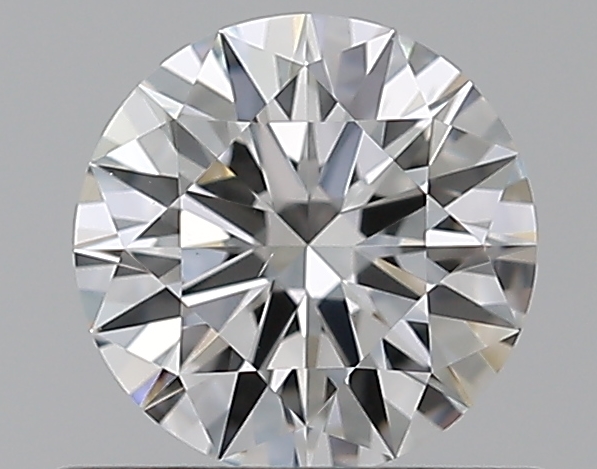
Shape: round
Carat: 0.5
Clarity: VS1
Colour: G
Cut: EX
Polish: EX
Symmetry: EX
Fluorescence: N
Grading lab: GIA
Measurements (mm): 5.15 x 5.17 x 3.1